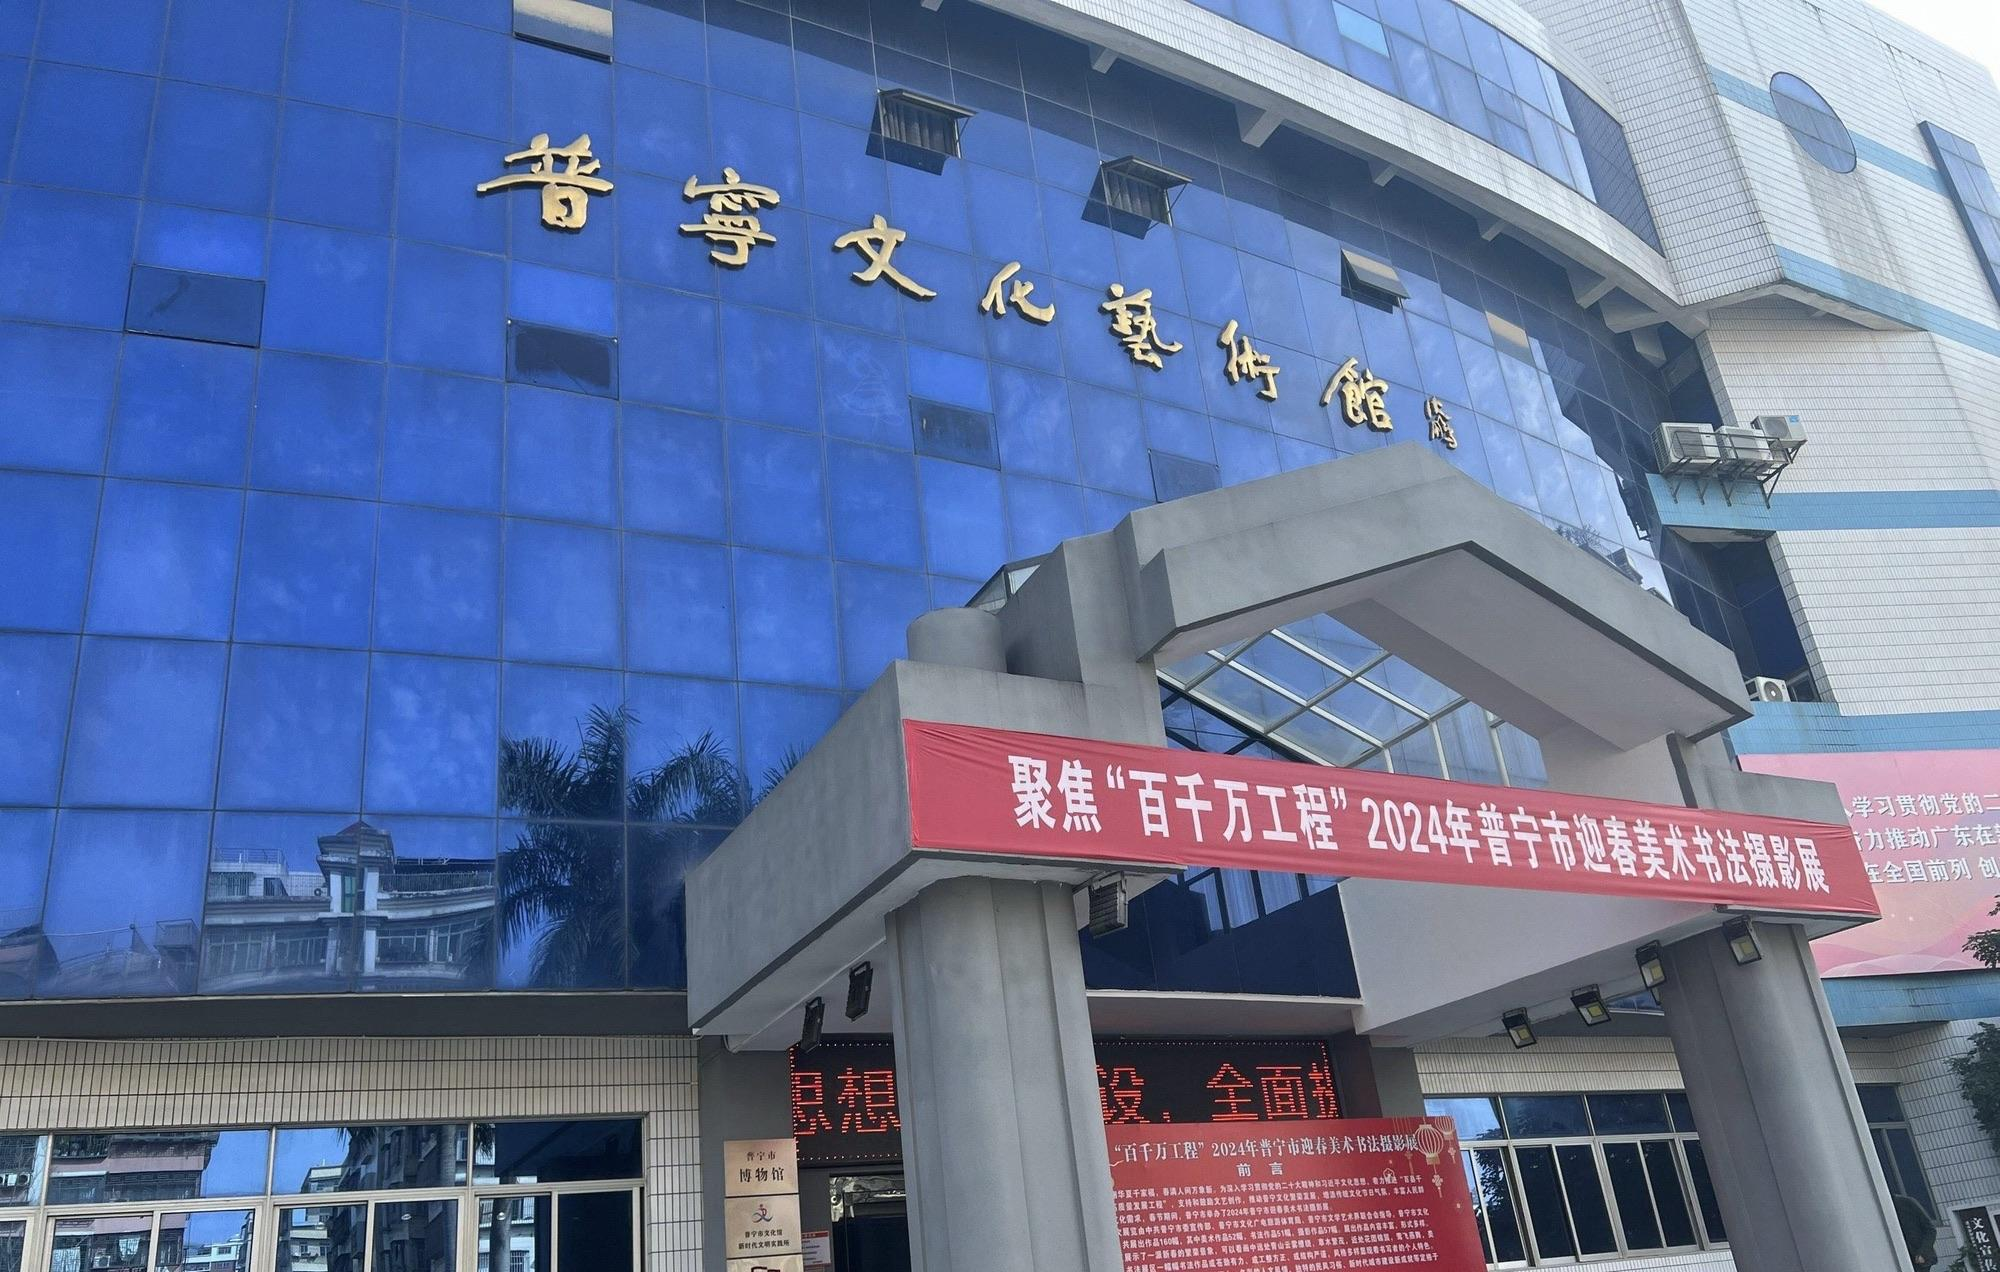
地标名称：普宁市博物馆
所在城市：揭阳市·普宁市